Gråbrødretorv 14

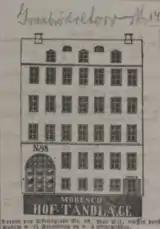
Advert for "Court Dentist Moresco" at Gråbrødretorv

The property was at the time of the 1840 census home to a total of 28 people. Master joiner Johan Jouchim Schrøder resided with his wife Susanne Elisabeth Schrøder née Kofod and their six children in the rear wing. Royal history painter Christian Fædder Høyer (1775-1855) resided with his three unmarried sisters in the apartment on the first floor towards the street. Christine Rothe, widow of "krigsassessor" Frode Fredegode Rothe (1783–1824), resided with her daughter Thora and a maid on the ground floor. Thora Rothe would later marry the naval officer and director of the Royal Danish Nautical Charts Archives Hans Peter Rothe. Erasmus Kiernholm and Frederik Christian Kiernholm were residing with a maid and a servant on the second floor. The apartment of the third floor was occupied by 41-year-old Christian Poul Dricherm, his mother, another widow and a maid. Holger Rosenstand, a grocer ("urtekræmmer"), resided with an apprentice in the basement.